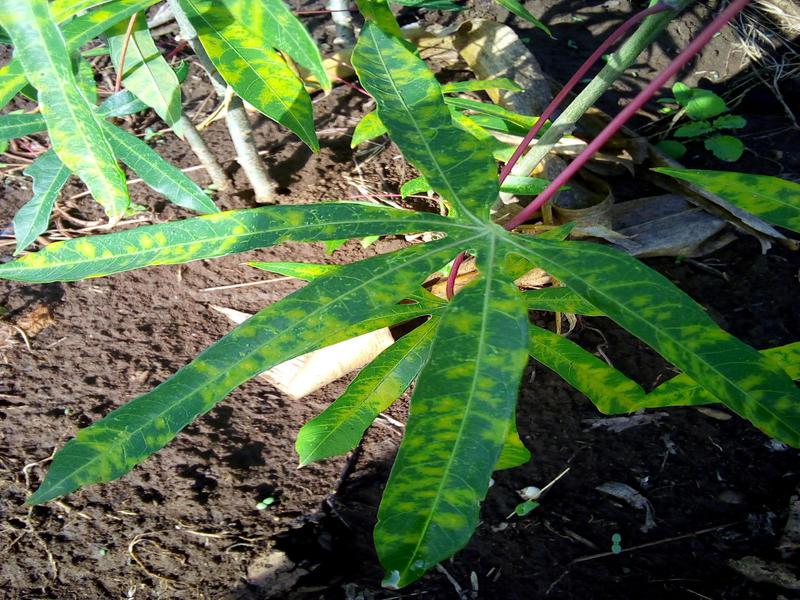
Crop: cassava
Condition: brown_streak_disease